Dominic Cardy

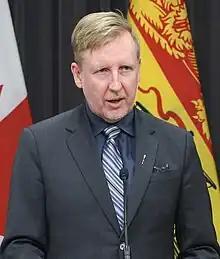
Cardy in 2020

Dominic William Cardy (born 25 July 1970) is a Canadian politician, leader of the Canadian Future Party and a former Member of the Legislative Assembly of New Brunswick (2018–2024) and provincial cabinet minister (2018–2022).